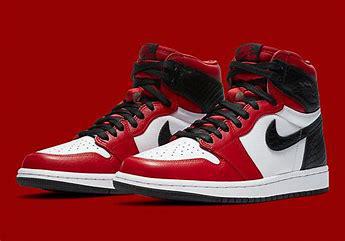
Brand: Jordan
Model: 1 OG